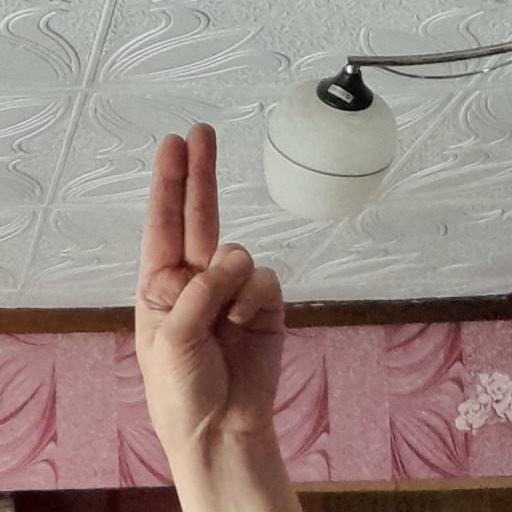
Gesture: two_up